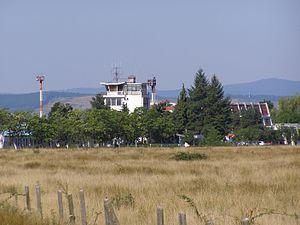
L'aéroport de Baia Mare dessert la ville roumaine de Baia Mare, dans le județ de Maramureș. Il est situé sur le territoire de la ville de Tăuții-Măgherăuș, 10 km à l'ouest de Baia Mare.